Lakhta railway station

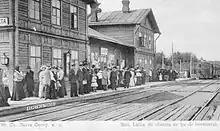
Lakhta railway station in 1900s

The station was built by JSC Prinorskaya St. Peterburg–Sestroretsk railway and it was opened on 12 July 1894 as part of the opening section between Uzlovaya and Lakhta. It was considered as a terminal until on 31 October 1894, the line was lengthened to Razdelnaya, what is now Lisy Nos railway station.